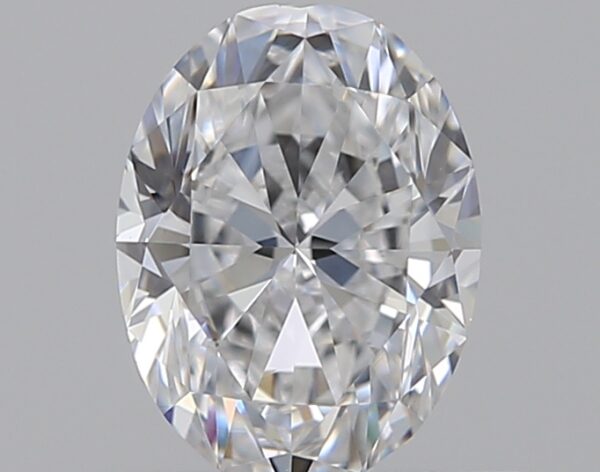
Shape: oval
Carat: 0.59
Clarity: VS1
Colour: D
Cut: EX
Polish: EX
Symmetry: EX
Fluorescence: N
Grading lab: GIA
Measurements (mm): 6.2 x 4.63 x 2.96